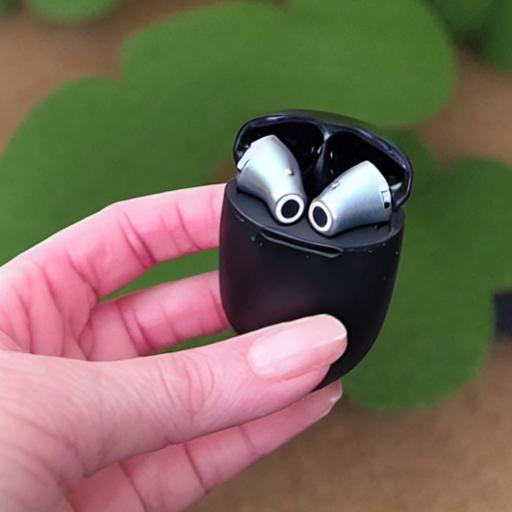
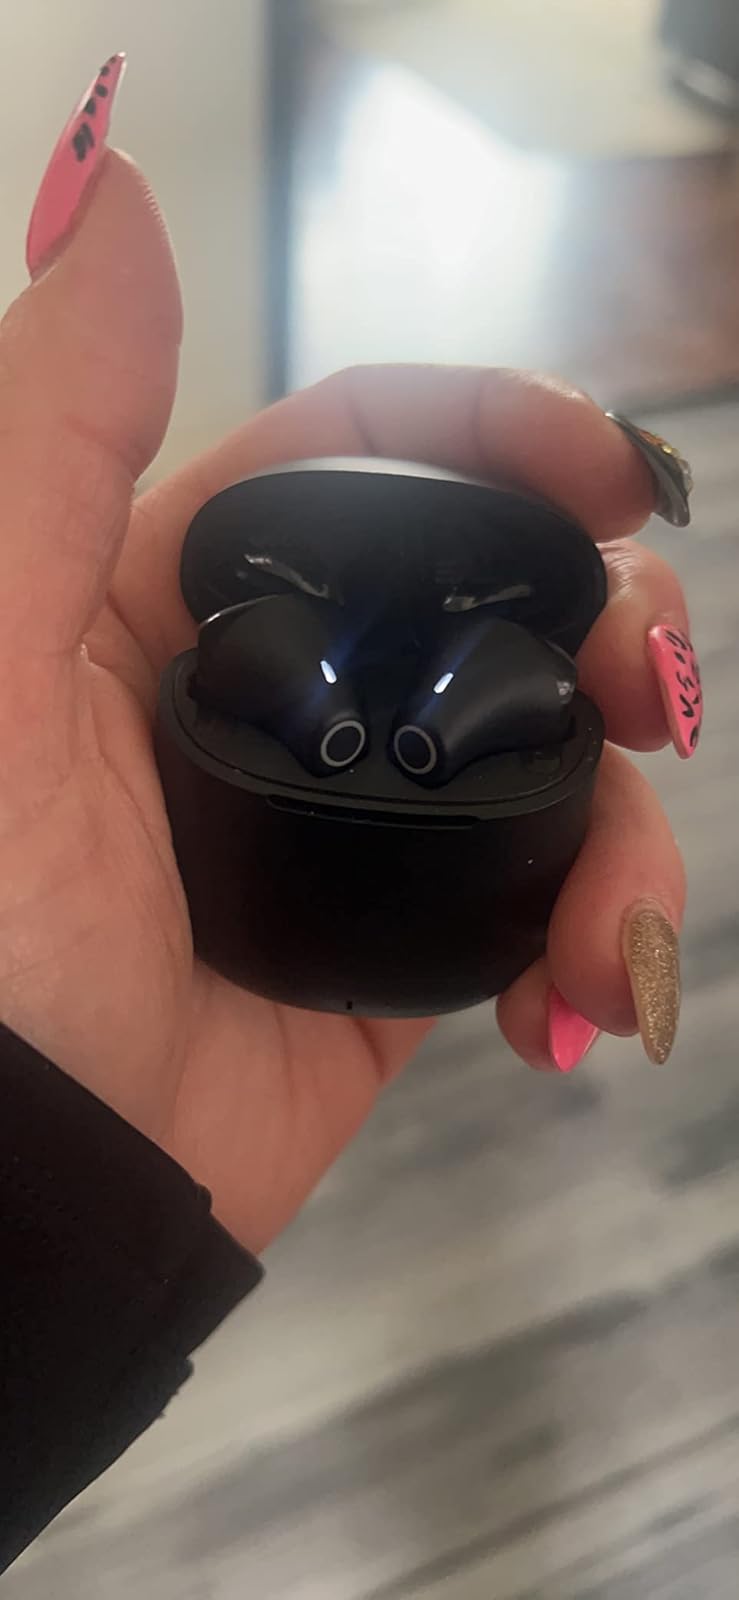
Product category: earbuds
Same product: no